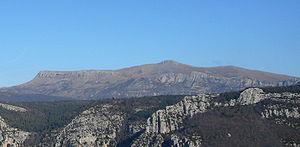
Le Mourre de Chanier est une montagne située dans le bassin du Verdon et les Préalpes de Digne, dans le département des Alpes-de-Haute-Provence.